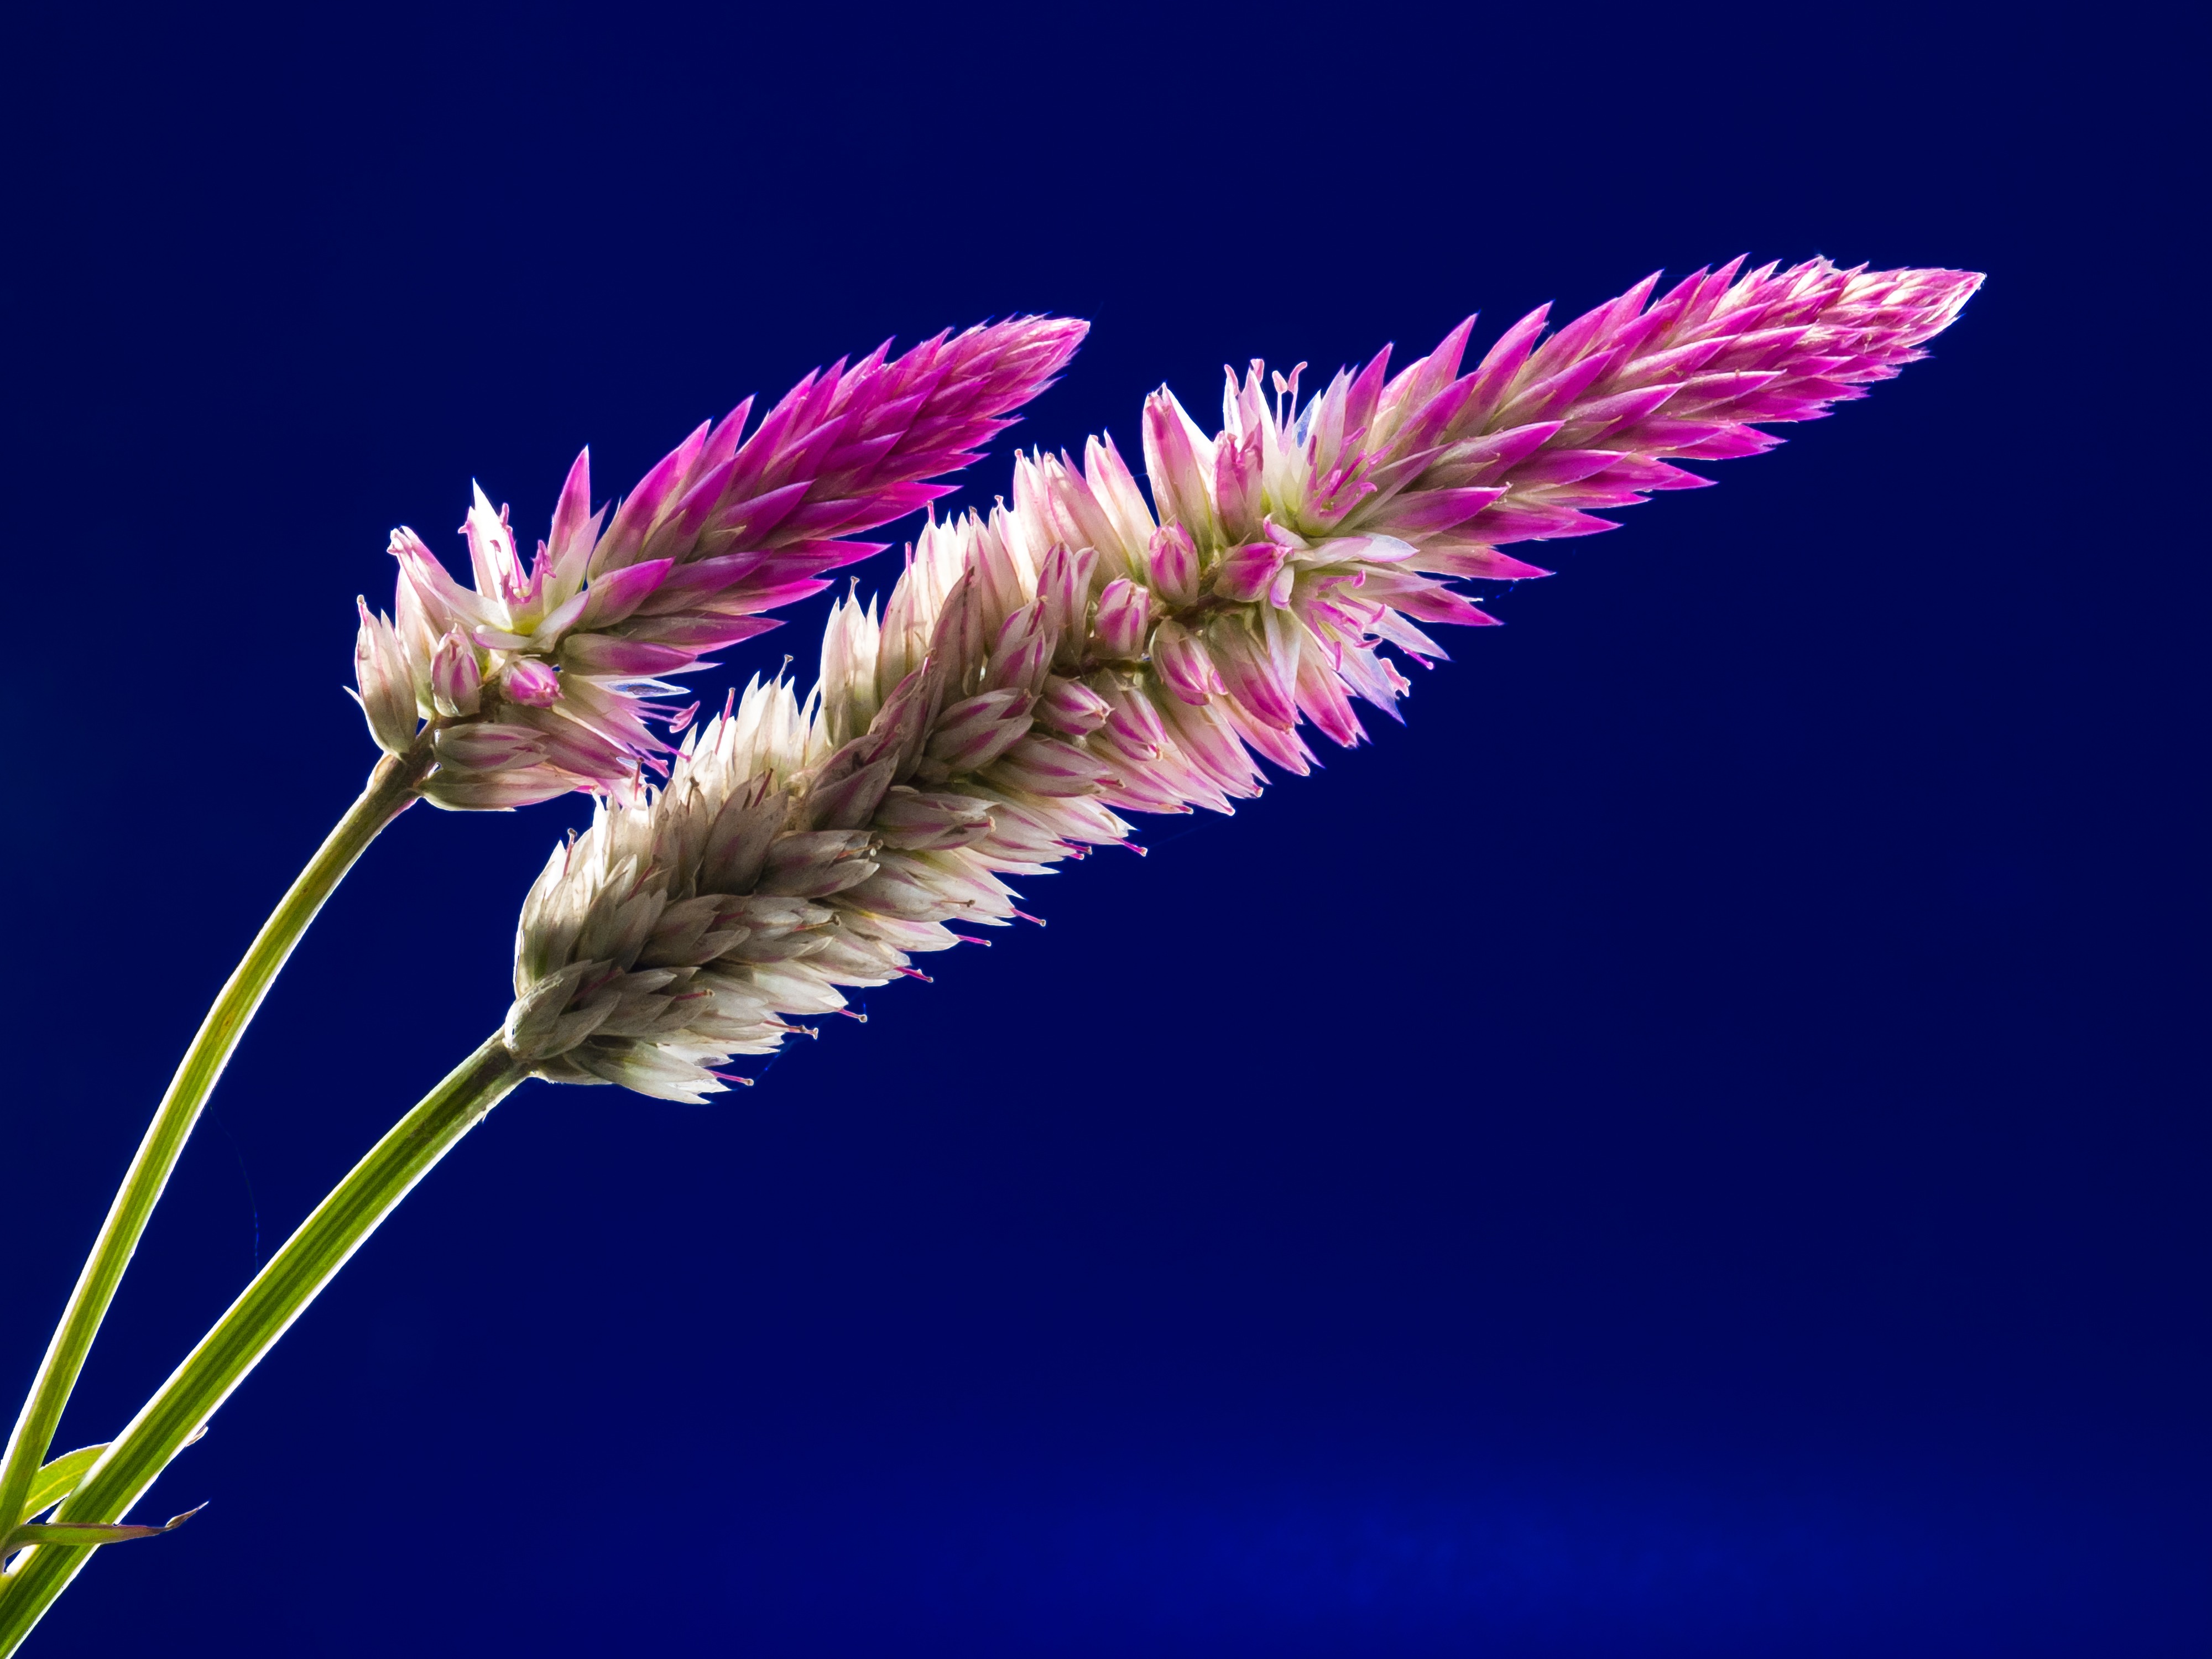
grass, branch, blossom, plant, leaf, flower, petal, bloom, pollen, close, flora, wild flower, macro photography, flowering plant, daisy family, grass family, plant stem, land plant